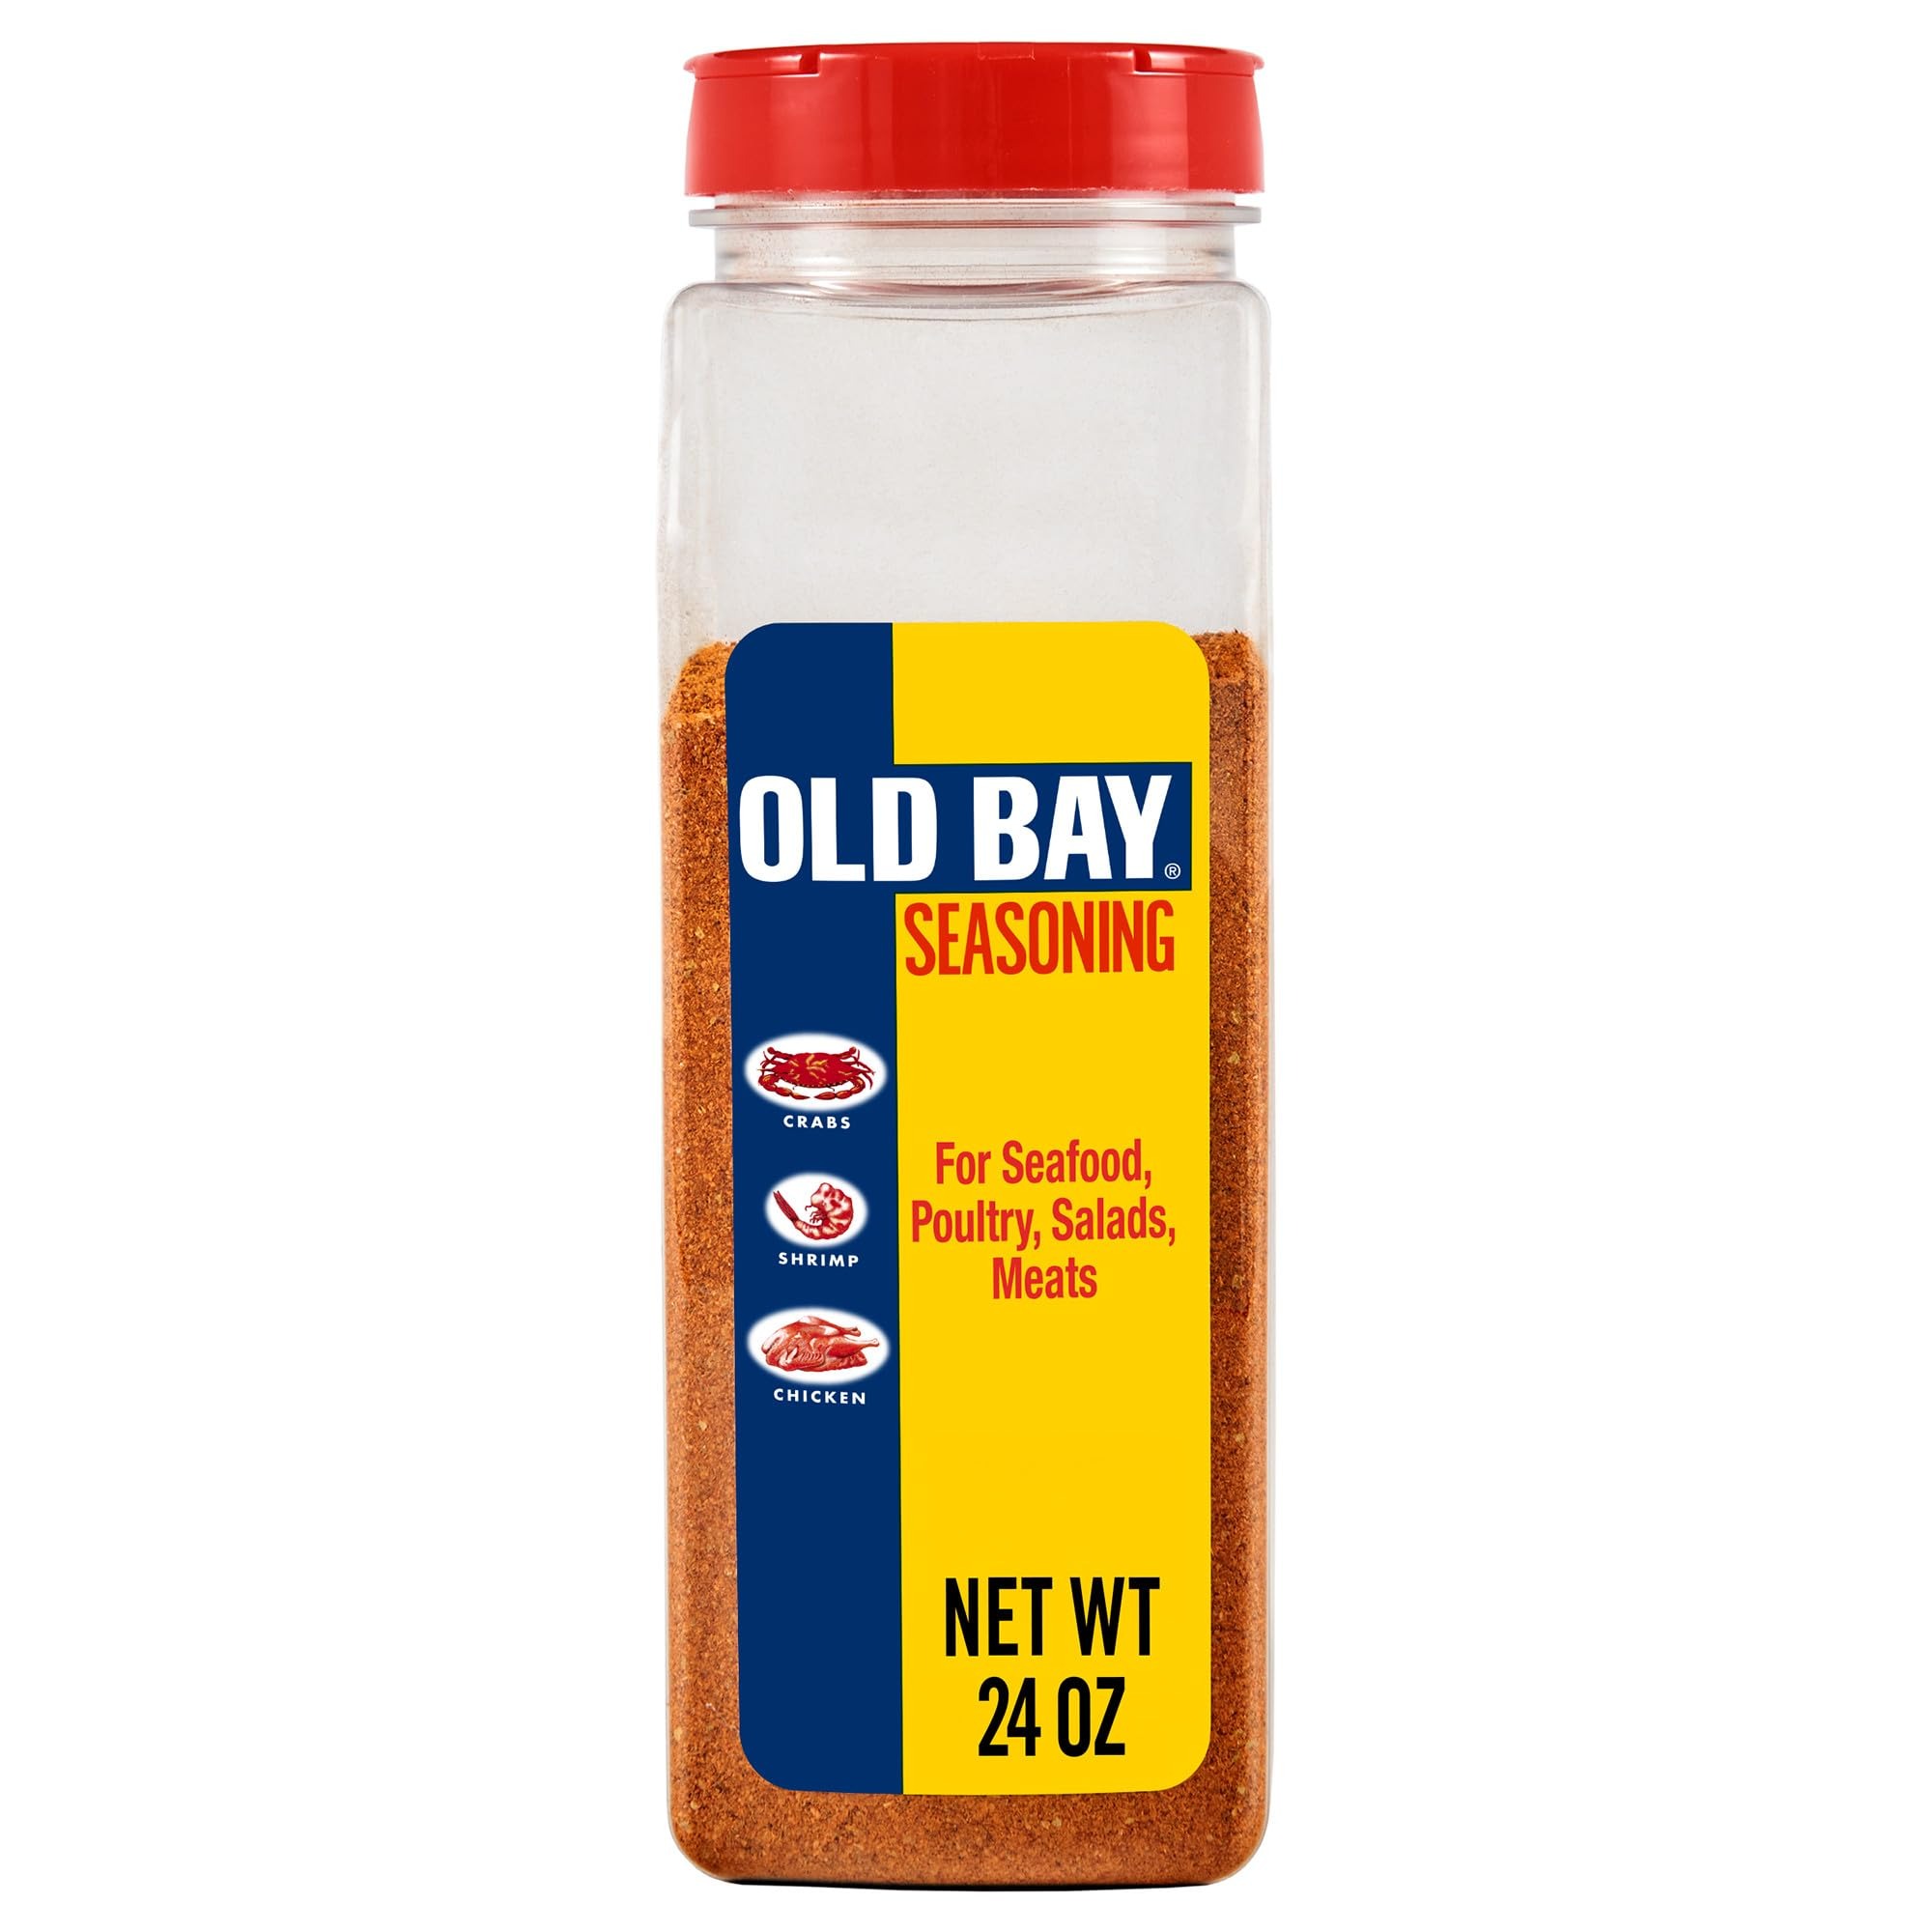
Item Name: OLD BAY Seasoning, 24 oz
Bullet Point 1: Savory blend of herbs and spices including McCormick celery salt, paprika and red and black peppers for the culinary enthusiast
Bullet Point 2: Kosher, no MSG added, no hydrogenated oil
Bullet Point 3: Larger size options for the lasting great taste of OLD BAY
Bullet Point 4: Recipe Tip: To liven up your favorite seafood dish, just add 2 tbsp. of our OLD BAY Seasoning for every 1 lb. of fish
Bullet Point 5: FUN FACT: Since 1939, OLD BAY has been spicing up chicken, seafood, snacks and more
Value: 24.0
Unit: Ounce

Price: 12.17